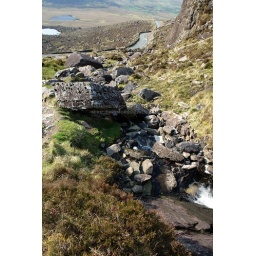
high mountain overflow spills down &amp;amp; under the roadway to form a small lake part way down the mountain